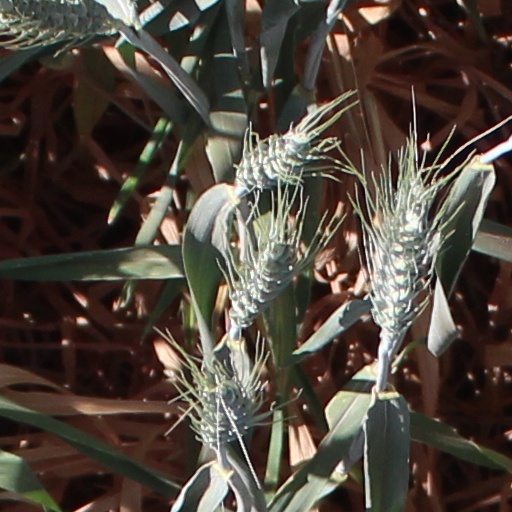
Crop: wheat